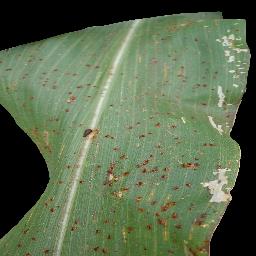
Label: Corn___Common_rust